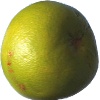
Label: Pomelo Sweetie 1